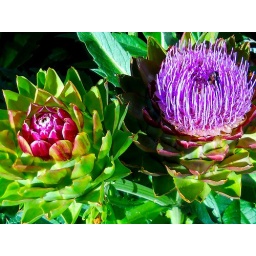
artichoke plant and the bee in the flower